Louvrechy

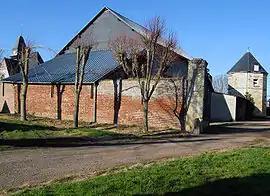
Dovecote

Louvrechy is a commune in the Somme department in Hauts-de-France in northern France.